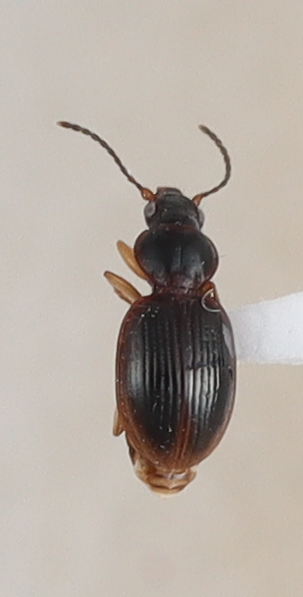
Scientific name: Mecyclothorax discedens
Plot: 7
Trap: E
Collected: 20240717